Swarovski

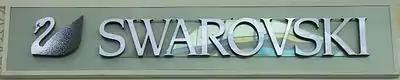
Swarovski signage and logo at its store at Delhi Airport

Michael Jackson's crystal glove, which sold for $192,000 at auction in 2010, was also made of Swarovski crystal.